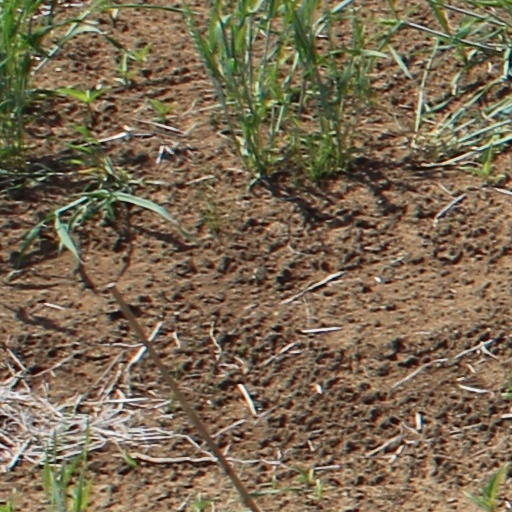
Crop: wheat